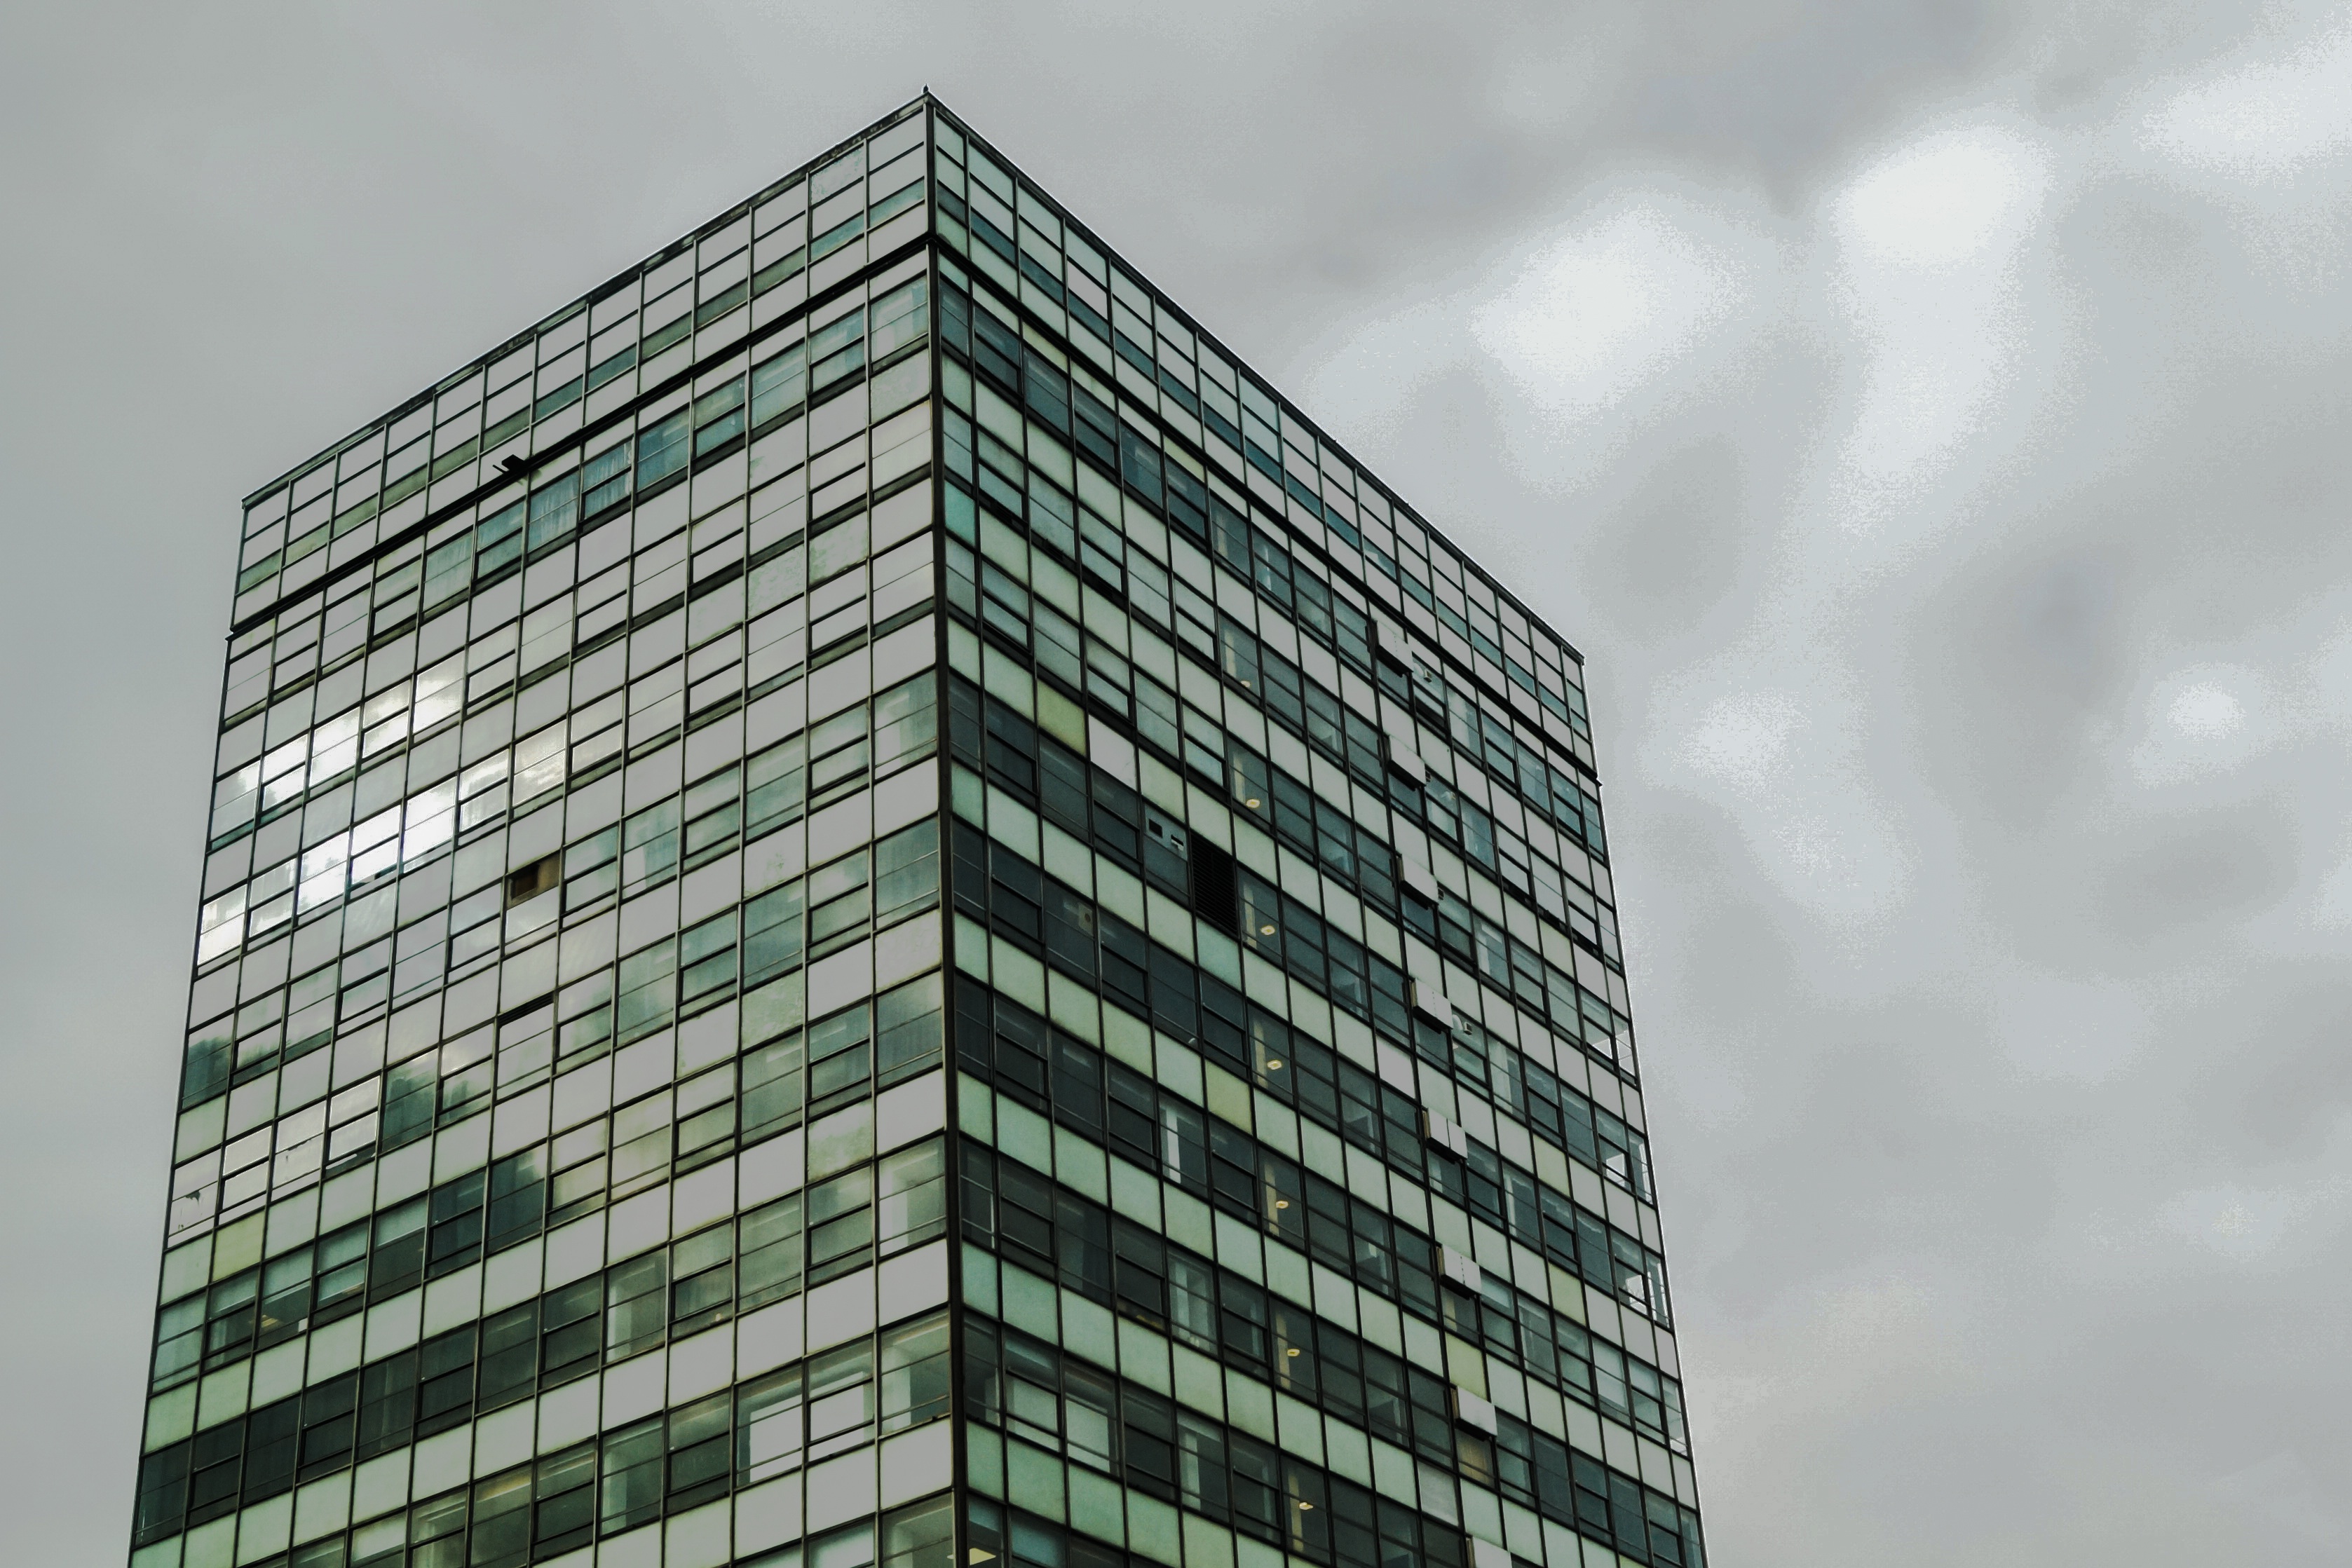
architecture, building, skyscraper, downtown, tower, facade, tower block, commercial building, headquarters, metropolis, condominium, urban area, residential area, metropolitan area, brutalist architecture